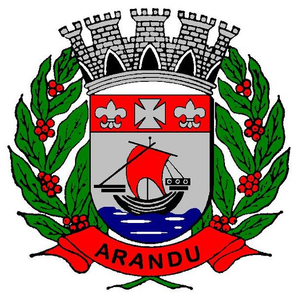
Arandu est une municipalité brésilienne de l'État de São Paulo et la Microrégion d'Avaré.